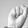
ASL letter: S